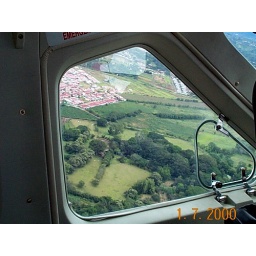
The view out of the window of a Sansa Airlines plane flying low over the country of Costa Rica, near San Jose.